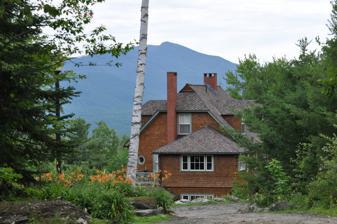
Building: Felsengarten
Country: United States of America
Year built: 1896
Historic house in New Hampshire, United States United States historic place Felsengarten U.S. National Register of Historic Places Show map of New Hampshire Show map of the United States Location SE of Bethlehem on Lewis Hill Rd., Bethlehem, New Hampshire Coordinates 44°15′20″N 71°42′20″W / 44.25556°N 71.70556°W / 44.25556; -71.70556 Area 14.8 acres (6.0 ha) Built 1896 ( 1896 ) NRHP reference No. 73002296 Added to NRHP June 18, 1973 Felsengarten ( German for "stone garden") is a historic summer house on Lewis Hill Road in Bethlehem, New Hampshire .  The two story house was built between 1896 and 1900, and was the summer residence of German-American conductor Theodore Thomas and his wife Rose Fay.  Thomas was an influential figure in popularizing classical orchestral music in the United States during the 19th century.  The house and garden were listed on the National Register of Historic Places in 1973. Description and history Felsengarten is located south of the village center of Bethlehem, at the southern end of Lewis Hill Road.  It occupies a parcel about 15 acres (6.1 ha) in size on a southeast-facing hillside.  The house stands on a level area carved out of the hillside with a retaining wall behind it.  It is a wood-frame structure, with an exterior finished in wooden shingles and a foundation of local rubblestone.  Stylistically the exterior is reminiscent of Dutch Colonial Revival architecture , with hip-roofed dormers on each roof face.  The interior has only been modestly altered, mainly to add some electrical service and plumbing.  It now houses an extensive collection of books and papers of Theodore Thomas, and the gardens laid out by him and his wife are still to be discerned in the landscape. The property was developed by Theodore and Rose Thomas between 1896 and 1900 as a summer retreat.  Thomas, a German immigrant, founded the Chicago Symphony Orchestra and introduced a wide swath of the classical music repertoire to the American public.  His wife, well known in Chicago society before their marriage, wrote two books about the couple's time at Felsengarten. See also National Register of Historic Places listings in Grafton County, New Hampshire References